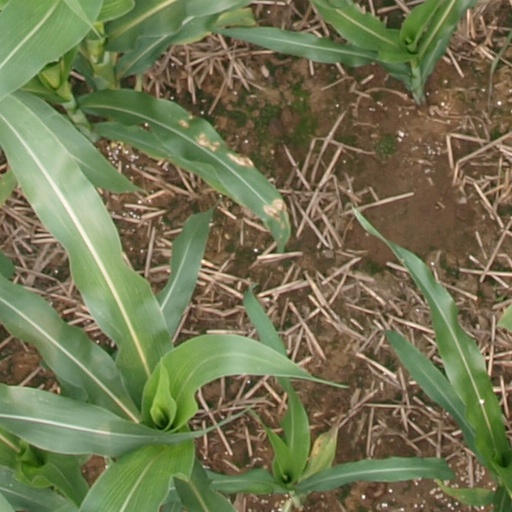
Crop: maize; corn